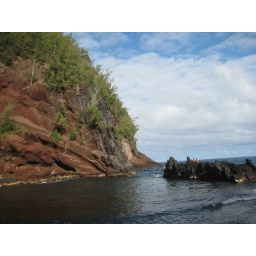
We climbed around rock to get to this great swimming spot.